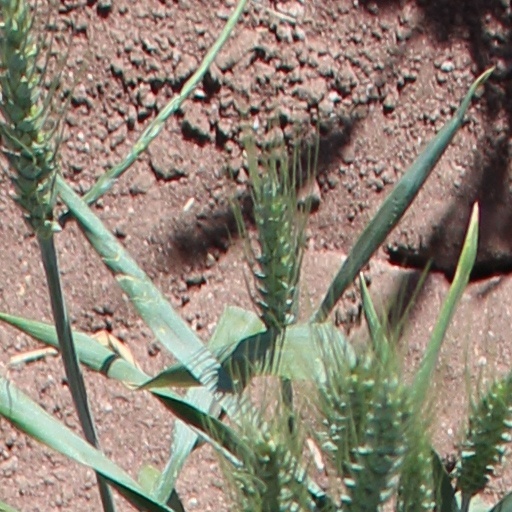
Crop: wheat